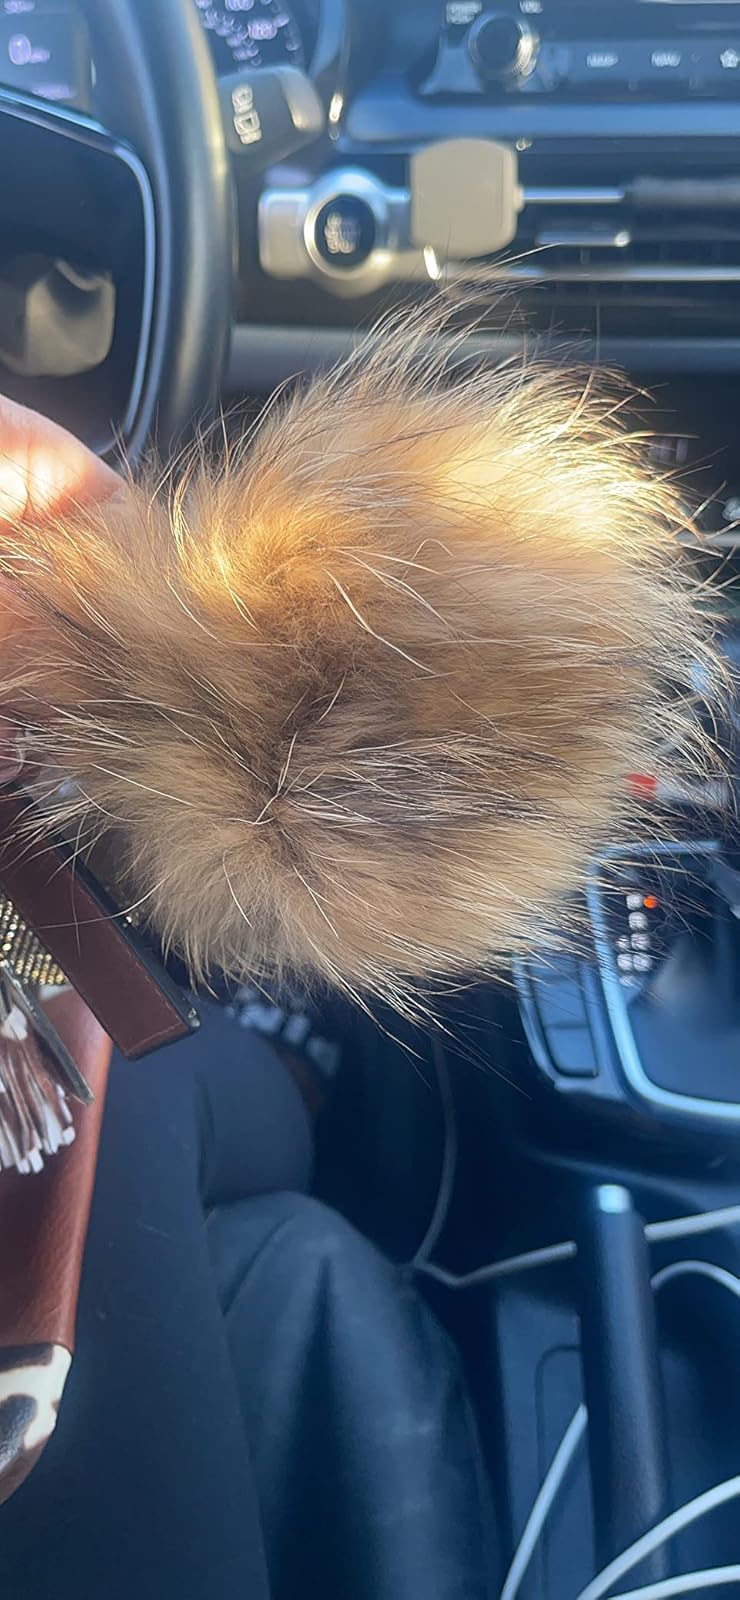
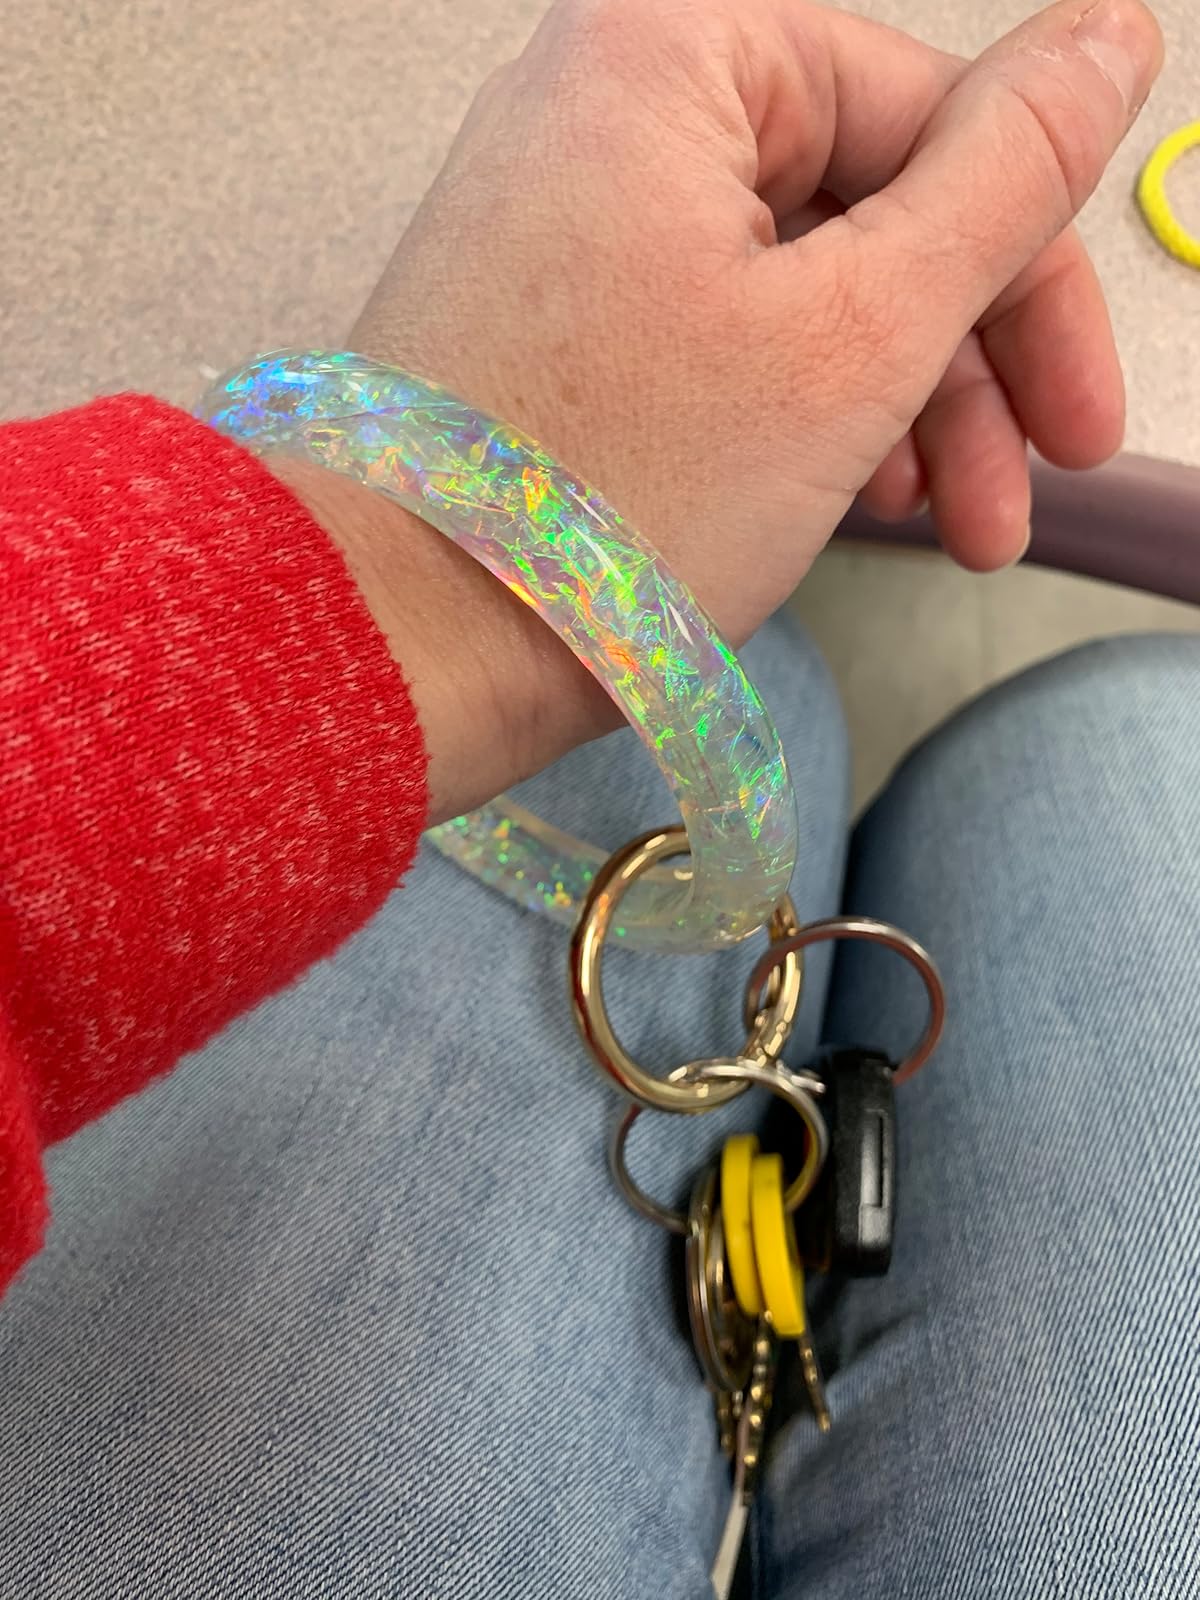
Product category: accessories_keychain
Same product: no